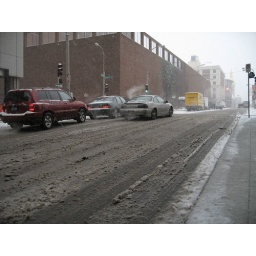
slippery sludge in front of my office building